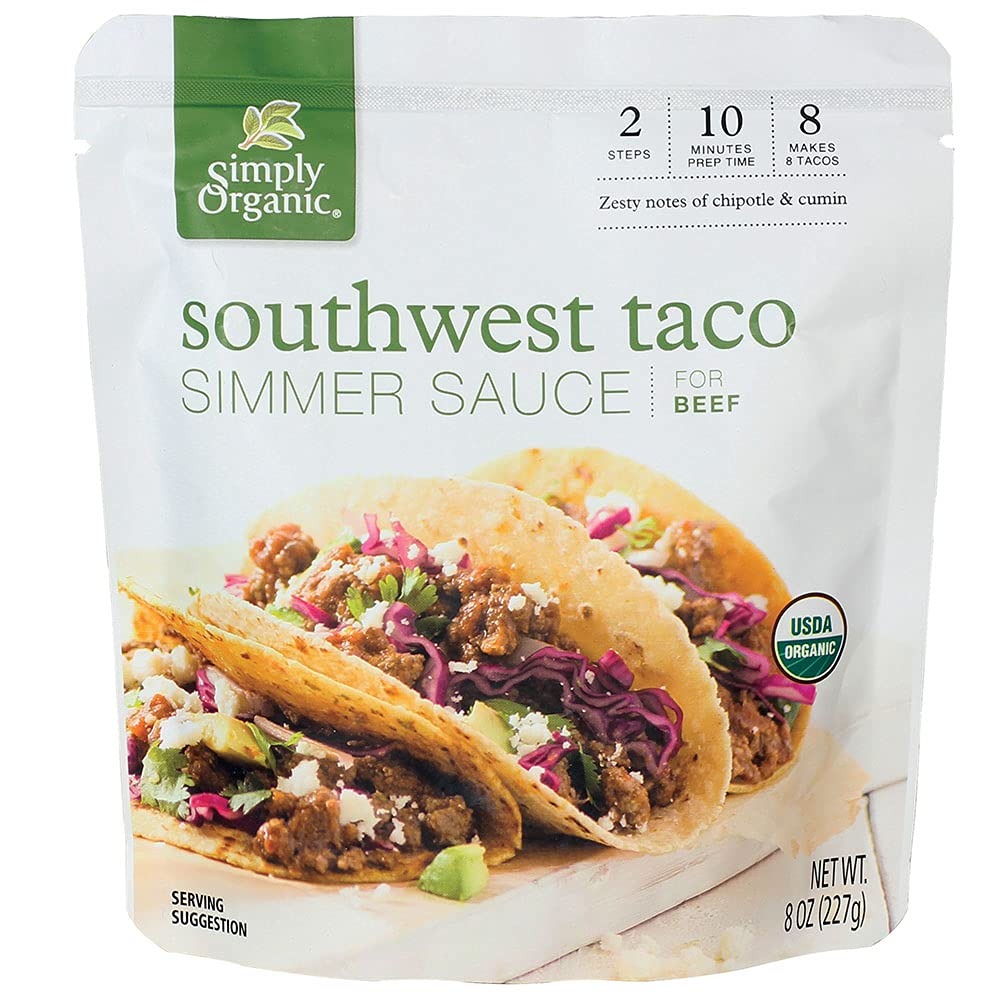
Item Name: Simply Organic Southwest Taco Simmer Sauce, Certified Organic | 8 oz | Pack of 6
Value: 6.0
Unit: Count

Price: 32.86